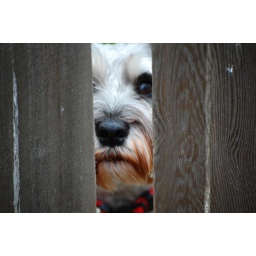
Mr. Pibb lives next door (w/Izzie) and was checking out what was going on over by at our house